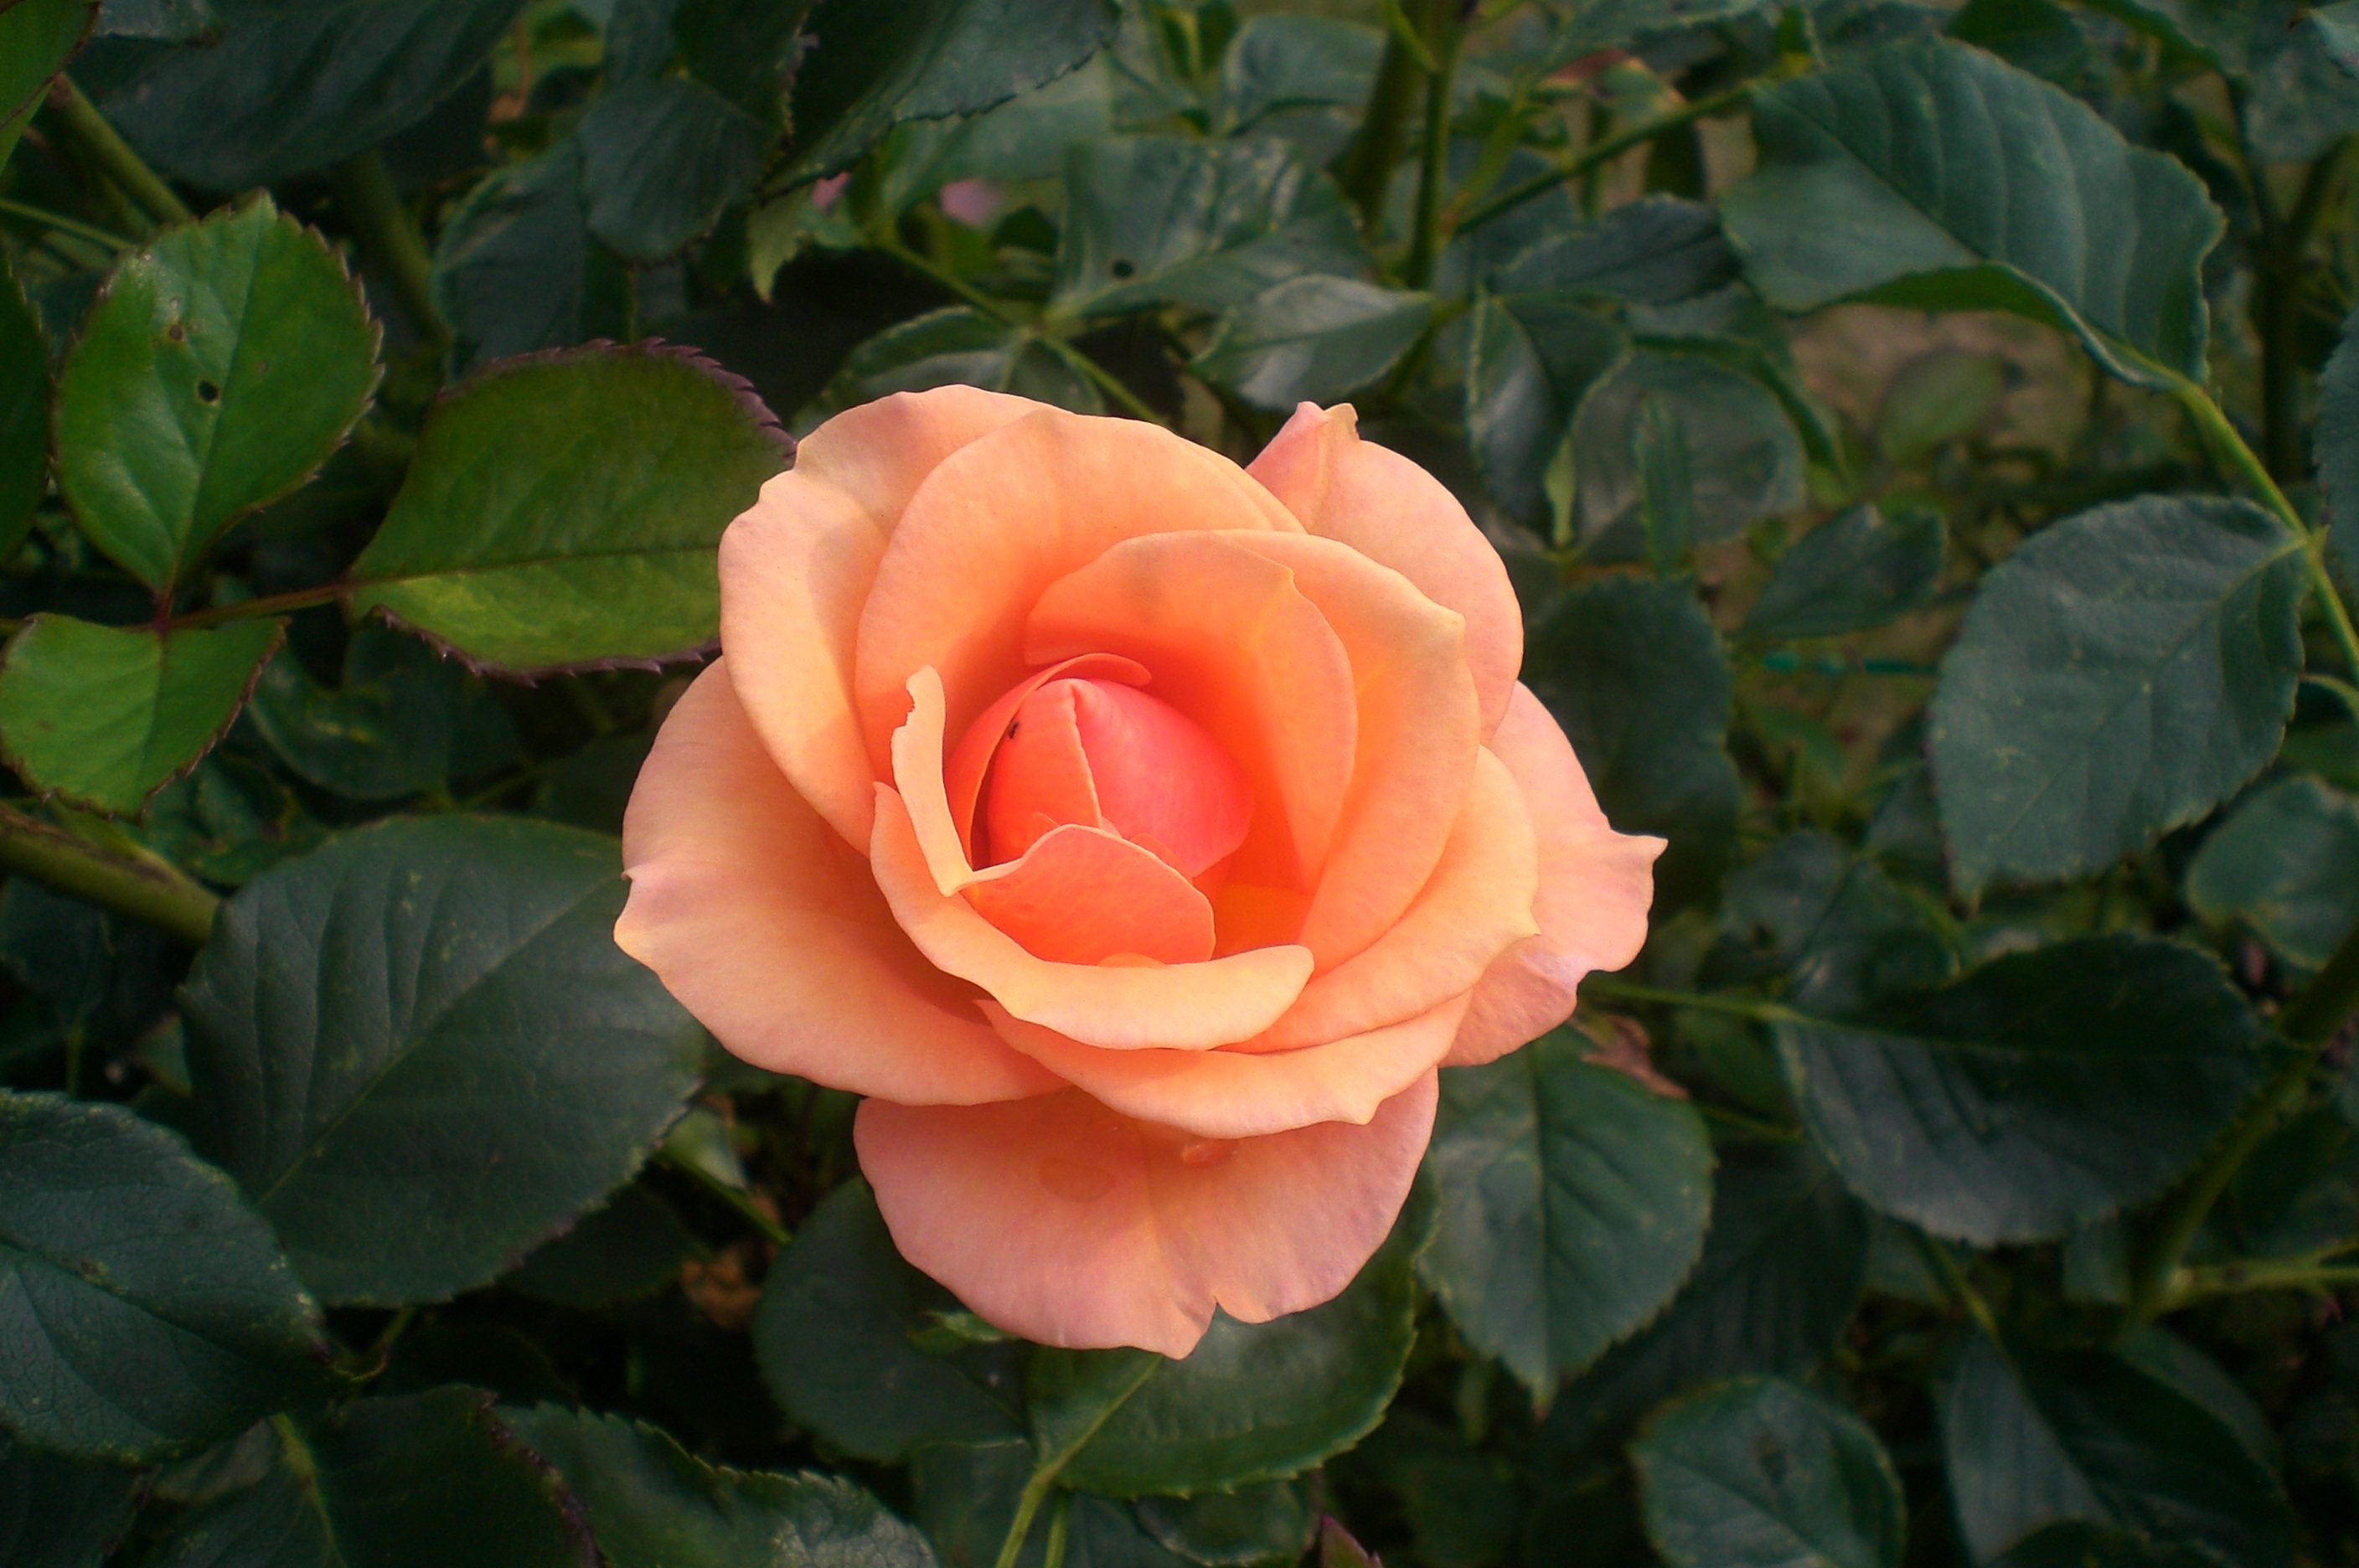
plant, flower, petal, bloom, summer, rose, orange, green, botany, flora, petals, beautiful, floribunda, flowering plant, garden roses, rose family, land plant, rosa centifolia, rose order